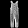
Label: Trouser